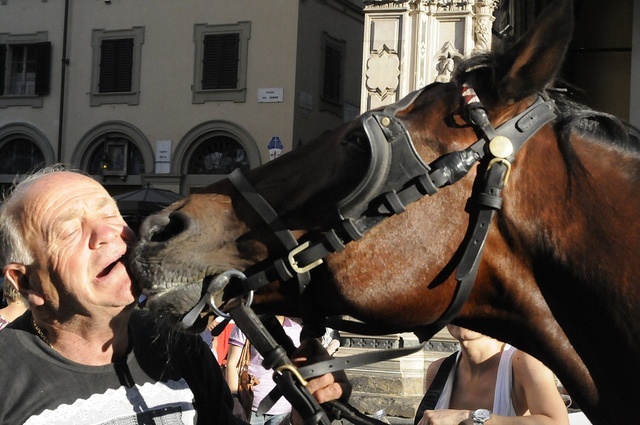
Horse leaning its face towards a man's at a city street.
A horse nuzzling up against an old man's face
A man is liked by a horse in a city.
There is a horse rubbing it's face against a man's chin.
A man being kissed on the side of his face by a horse.